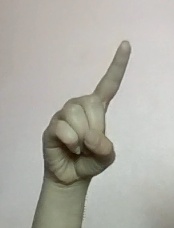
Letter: bb